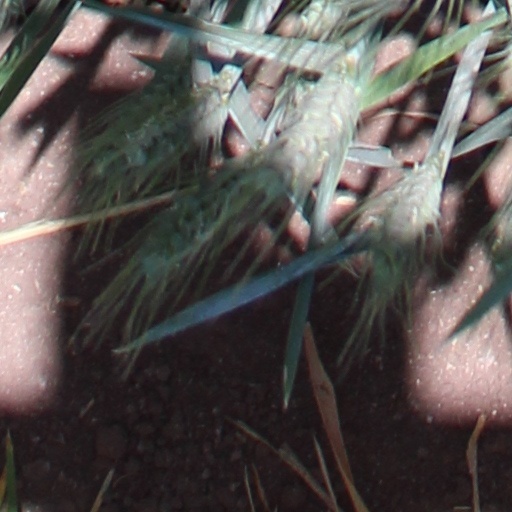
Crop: wheat